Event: Nepal Earthquake
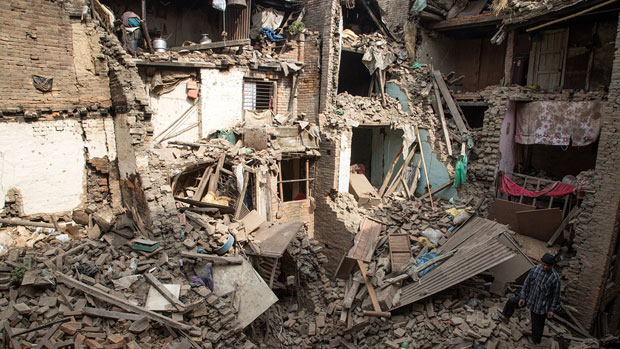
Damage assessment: damage